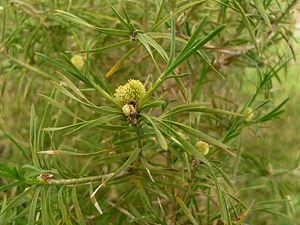
Acanthocarpus est un genre de plantes vivaces de la famille des Laxmanniaceae originaires d'Australie.
Acanthocarpus preissii désigne une plante vivace rhizomateuse de la famille des Laxmanniaceae originaire des zones côtières d'Australie-Occidentale.